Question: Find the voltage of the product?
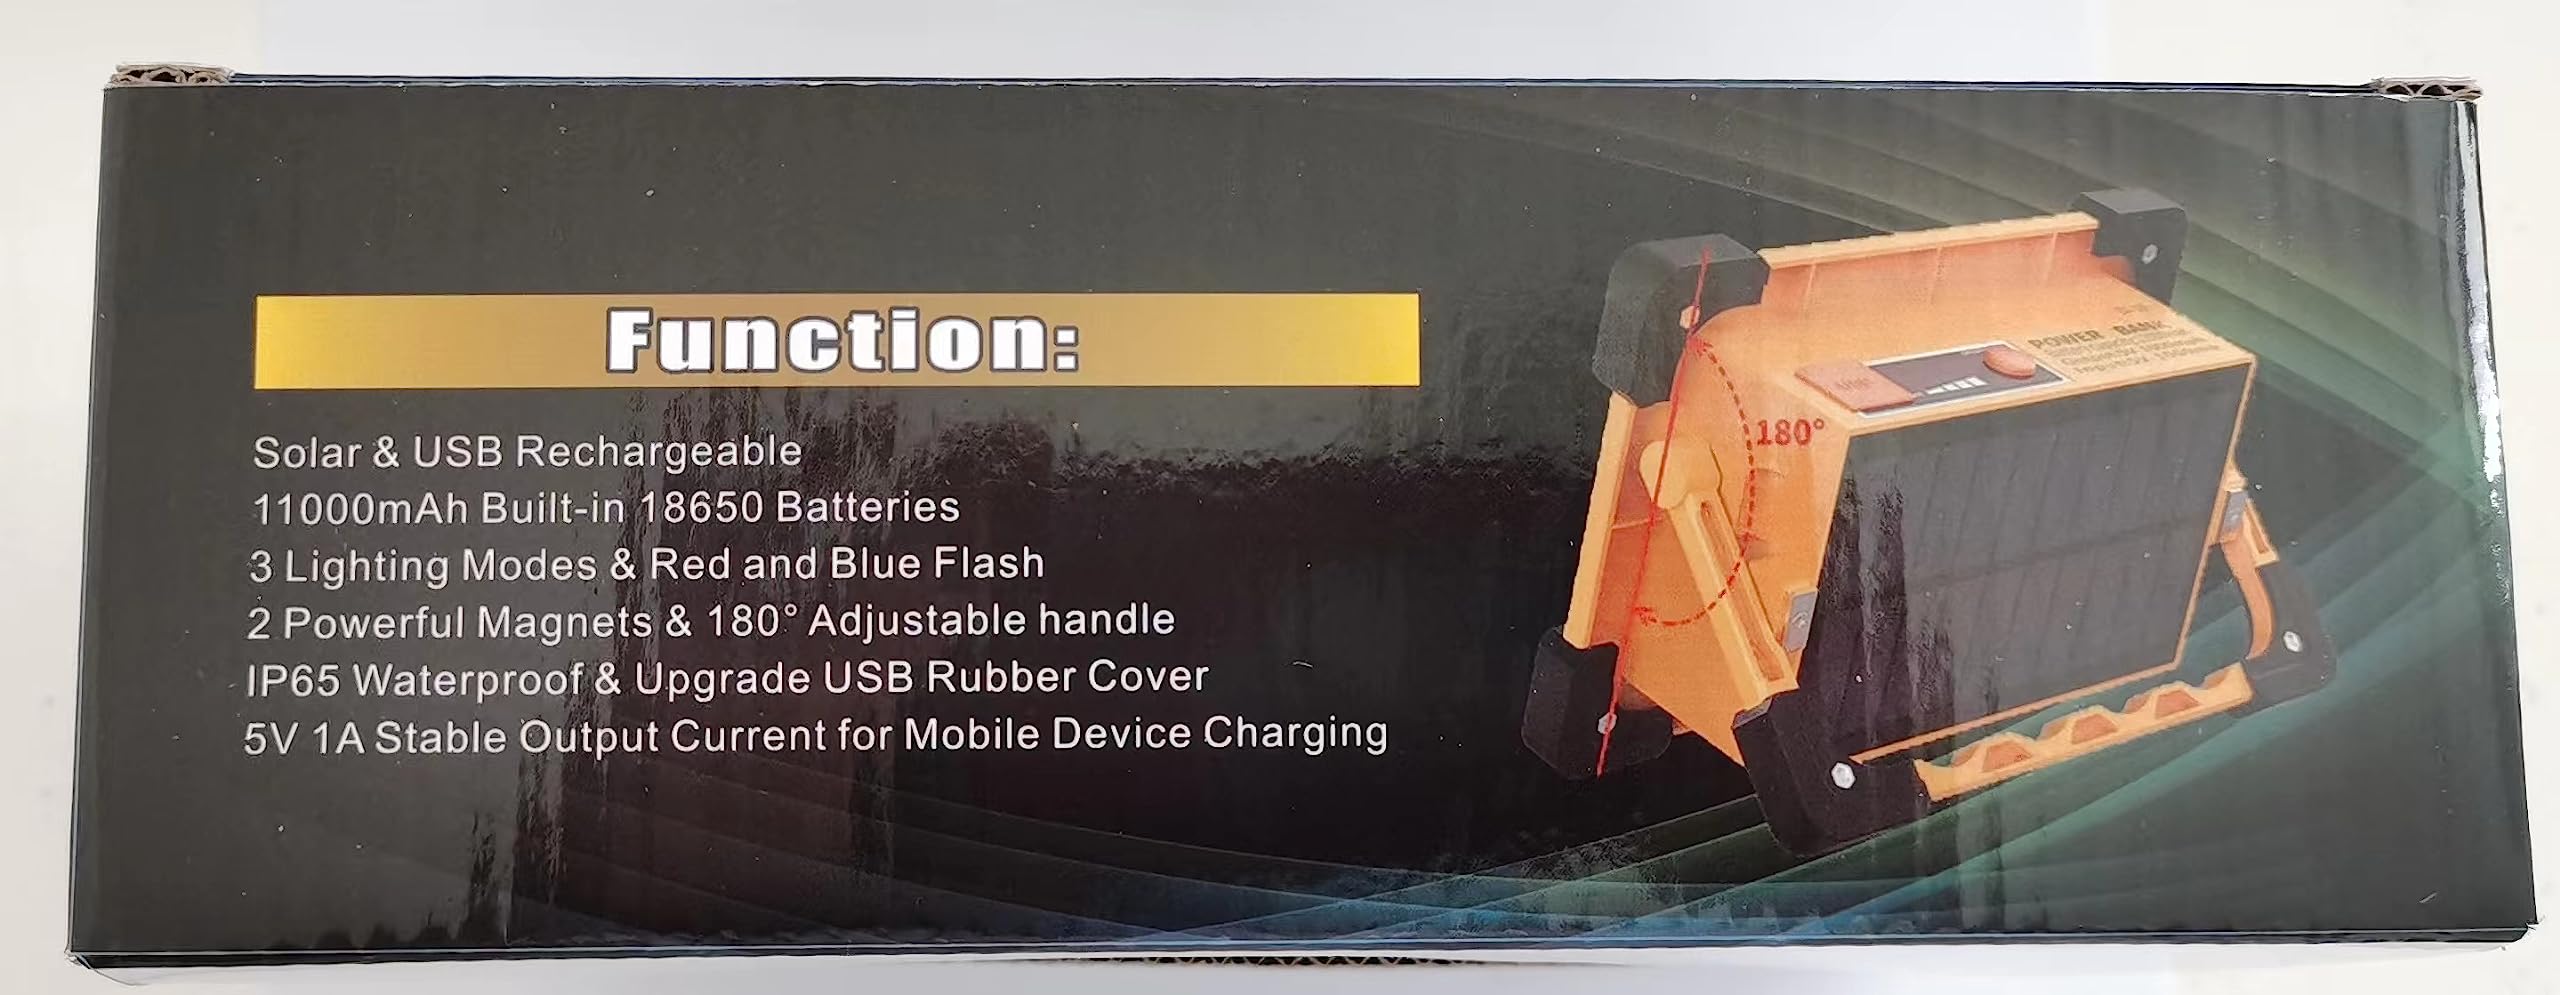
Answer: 5.0 volt